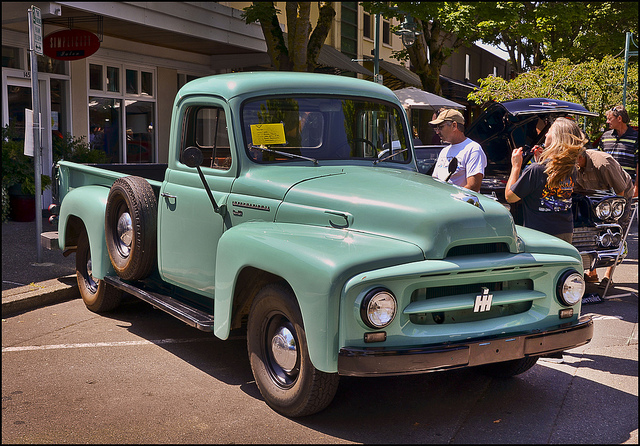
A group of people standing around a blue truck.

People are looking at the old truck that is parked.

A group of people stand by a green pickup truck.

a turquious truck  parked on a street with people around

Old truck in the street with people crowding around